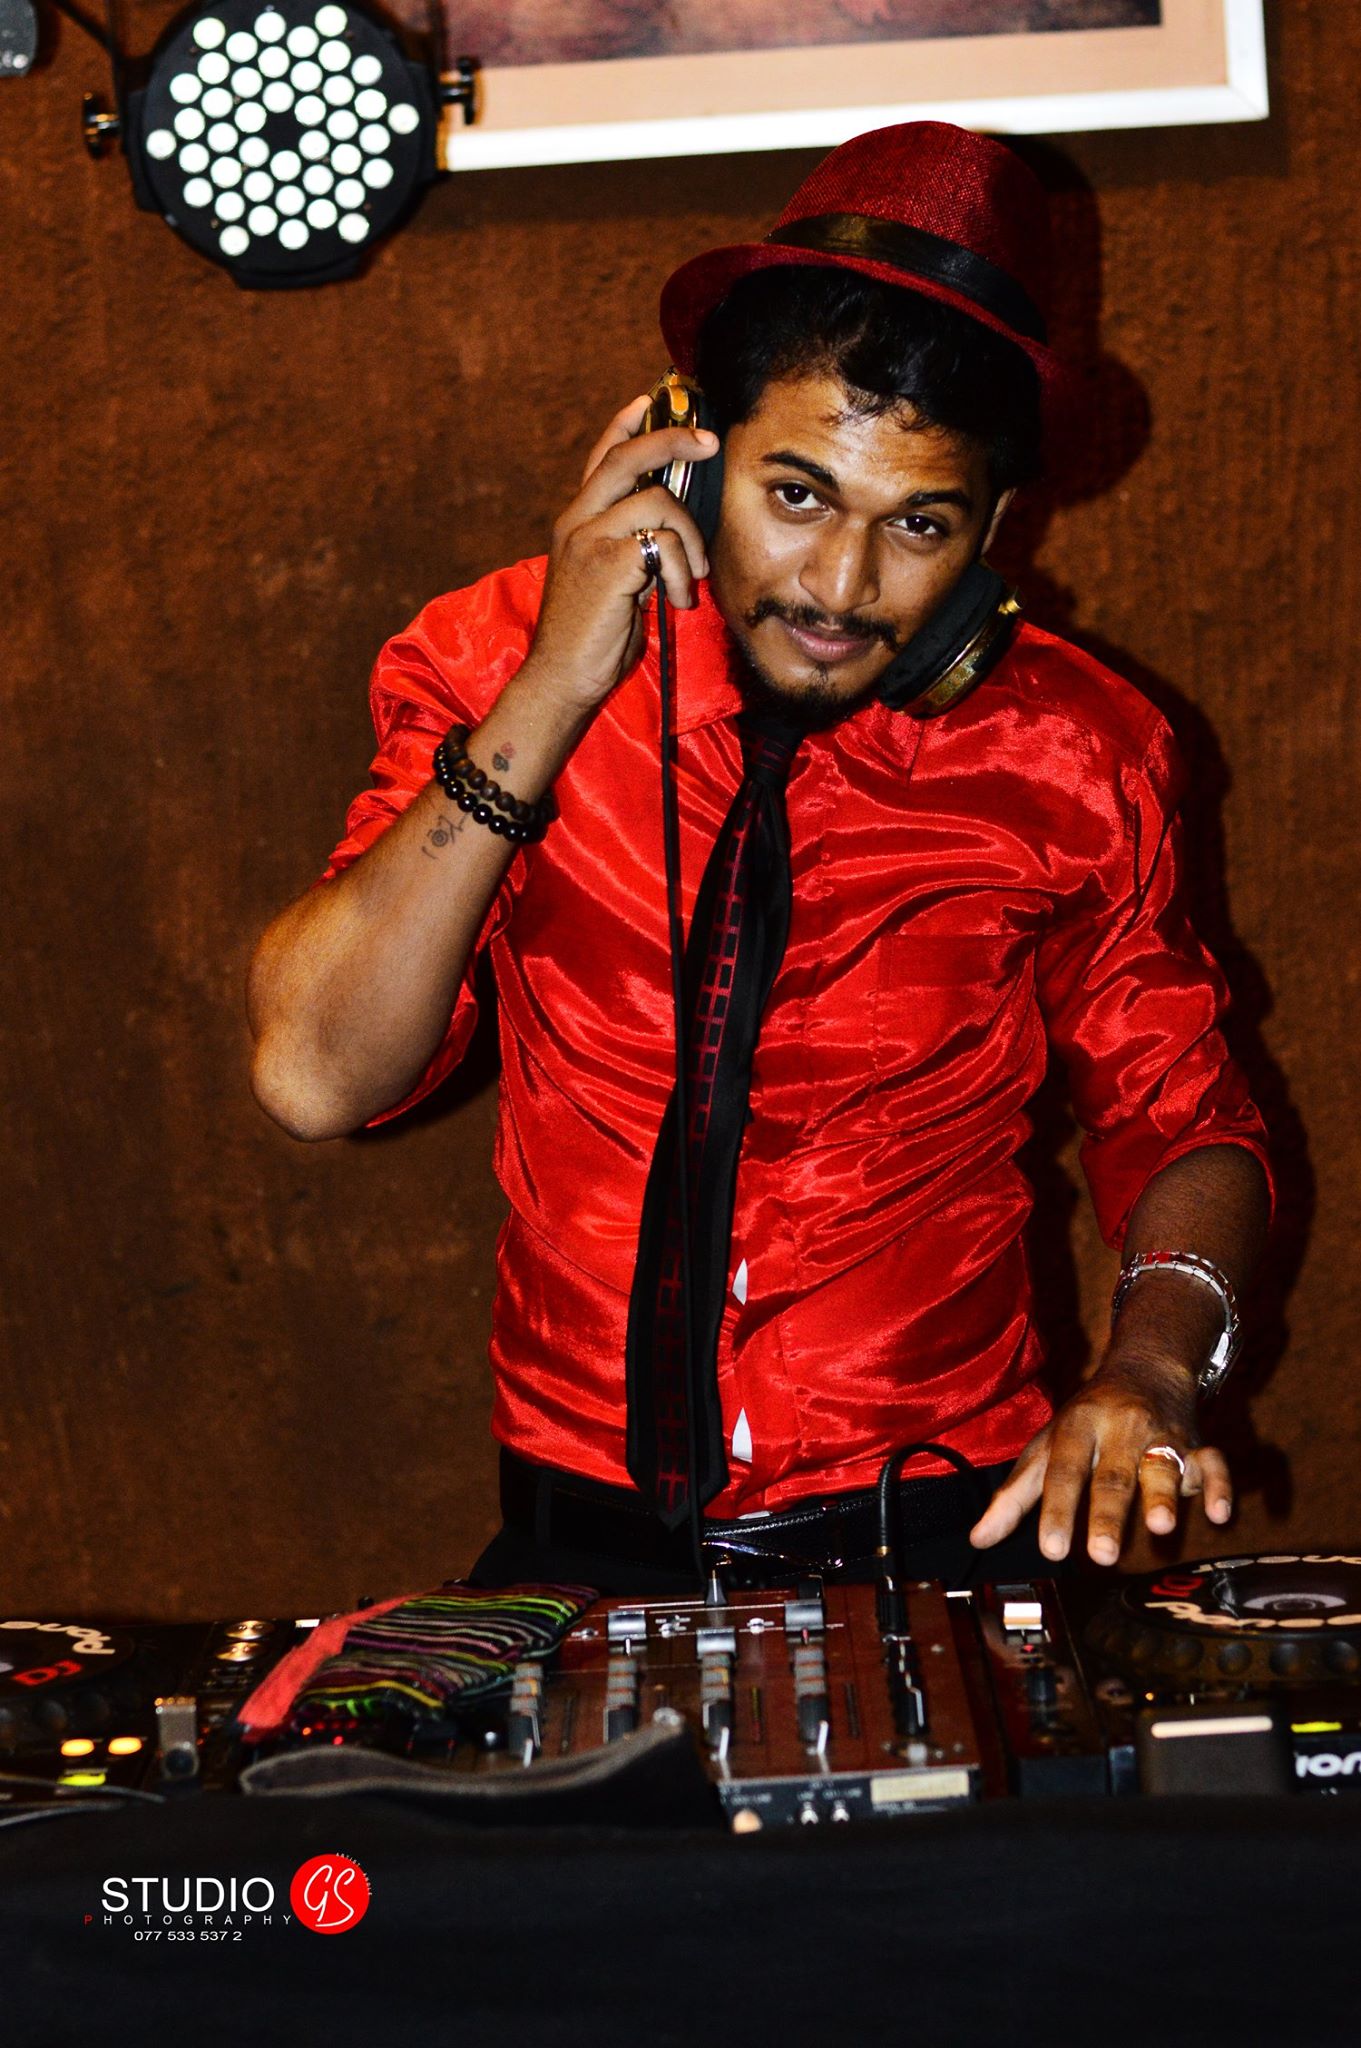
photography, music, musician, disc jockey, music artist, performance, event, performing arts, pop music, session musician